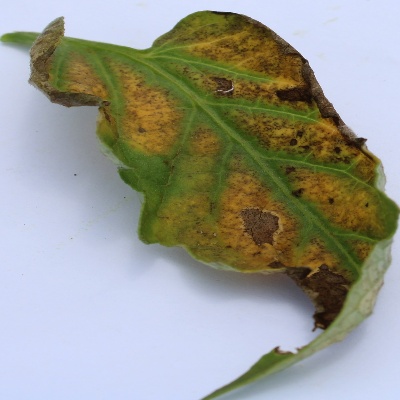
Crop: Tomato
Condition: leaf blight